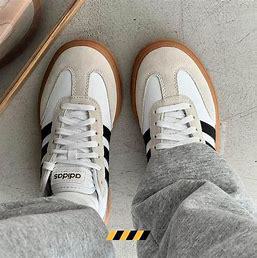
Brand: adidas
Model: neo Adidas NEO Gradas